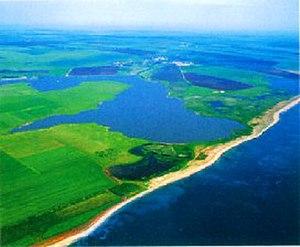
La Dobroudja du Sud est une région de la Bulgarie du Nord-Est. Sa limite nord date de 1878. Sa surface dépend de sa limite sud qui suit deux tracés possibles :
Un liman est une lagune spécifique du bas-Danube et du littoral ouest et nord de la mer Noire, en Bulgarie, Roumanie et Ukraine, présentant des particularités hydrologiques propres à cette zone, et dans laquelle peuvent éventuellement se verser des fleuves. Les côtes sud et est de la mer Noire, escarpées, ne comportent pas de limans, à l'exception de celui de Paléostoma en Géorgie. Les limans forment l'écorégion d'eaux douces du Dniestr et du bas Danube n° 418, incluant également le delta du Danube.